Eva Matsuzaki

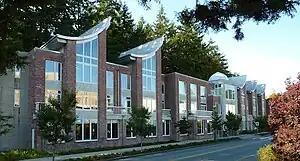
C.K. Choi Building Exterior

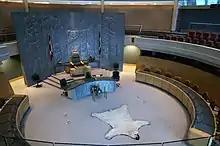
Interior view of the drum-shaped chamber - Legislative Assembly of Northwest Territories

The C.K. Choi Building was one of the first "green" institutional buildings in Canada with environmental features such as composting toilets, natural light and 50 per cent recycled building materials. Matsuzaki Wright Architects completed the structure, which includes 30,000 square feet and three storeys of offices, a display gallery and teaching spaces. Architecture professor Ray Cole from the University of British Columbia worked directly with the firm to advise on the sustainability aspects of the project. The building uses curved roofs and brick construction influenced by Asian and Neoclassical architecture.